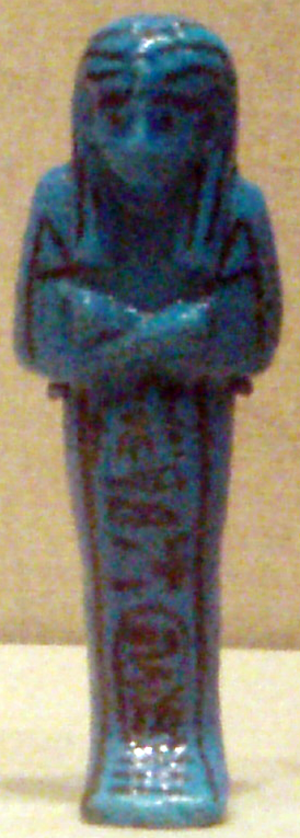
Pinedjem Iᵉʳ est le fils de Piânkh et Hereret, il hérite d’abord de son père en -1070 de la charge de premier grand prêtre d'Amon à Karnak et de généralissime ; à cette époque Smendès Iᵉʳ est pharaon à Tanis ; puis vers -1054 il devient le dirigeant de facto de la Haute-Égypte.